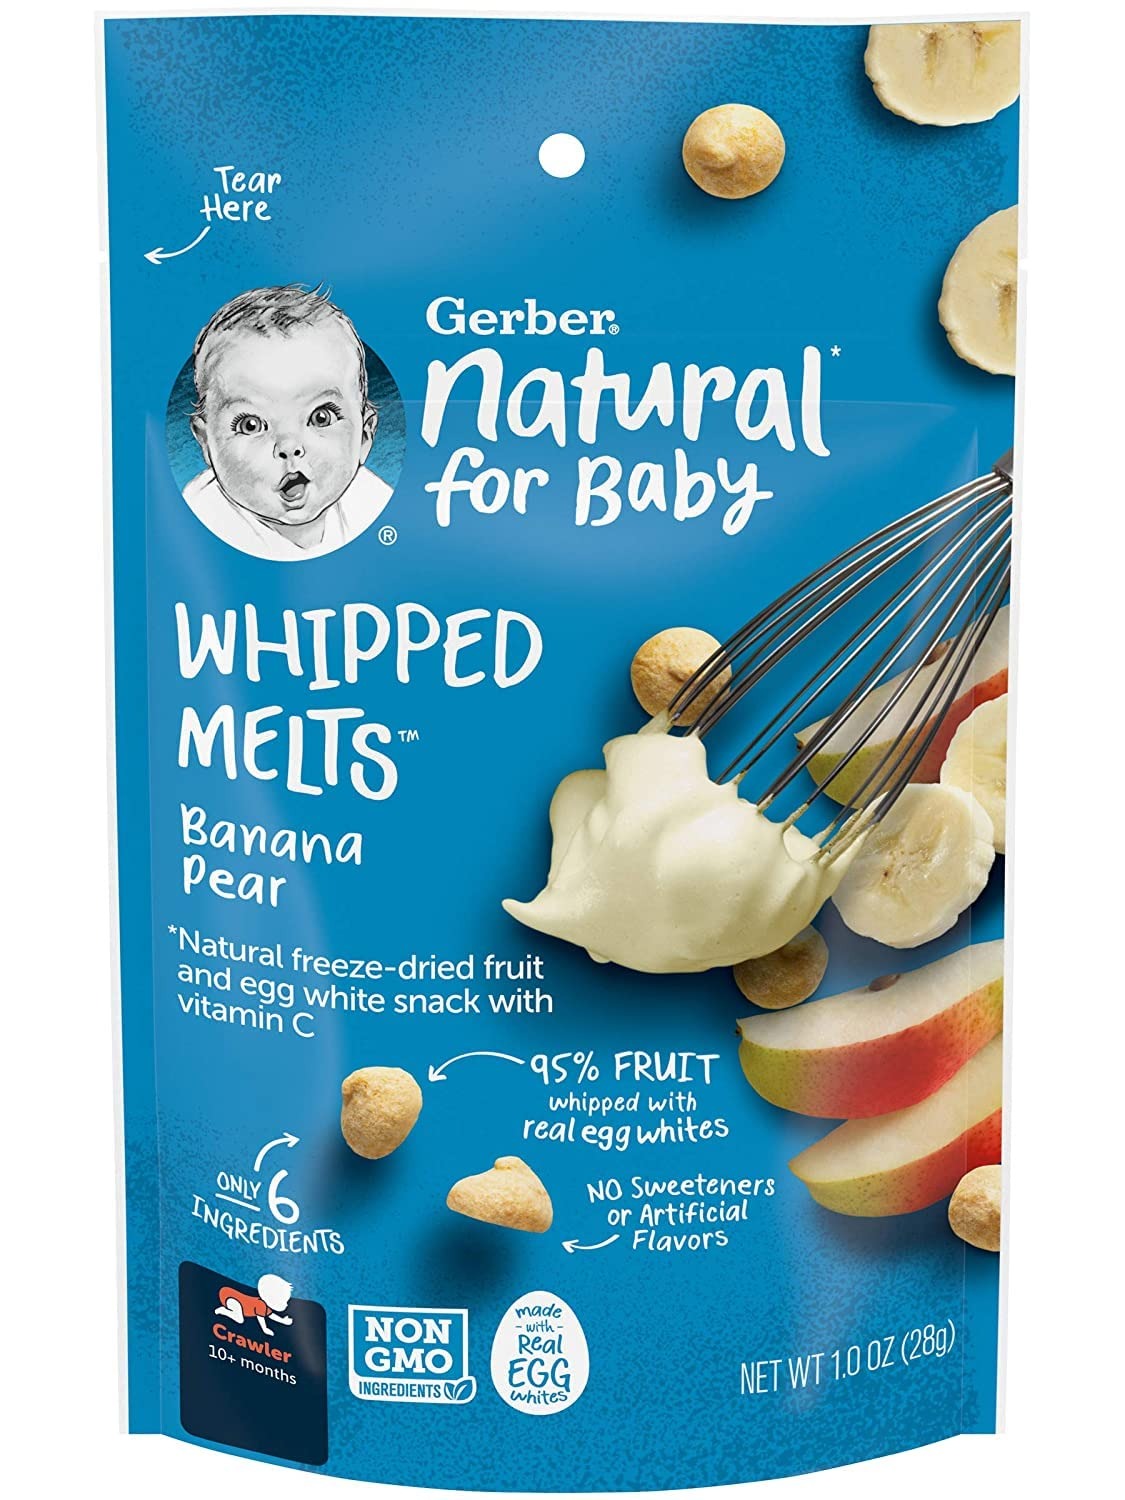
Item Name: Gerber Natural for Baby Whipped Melts, Banana Pear, 1 Ounce Pouch
Bullet Point 1: Quick dissolving
Bullet Point 2: Unsweetened
Bullet Point 3: Non-gmo
Bullet Point 4: Crawler 8+ months
Bullet Point 5: Absence of all negative
Value: 0.85
Unit: Ounce

Price: 3.68